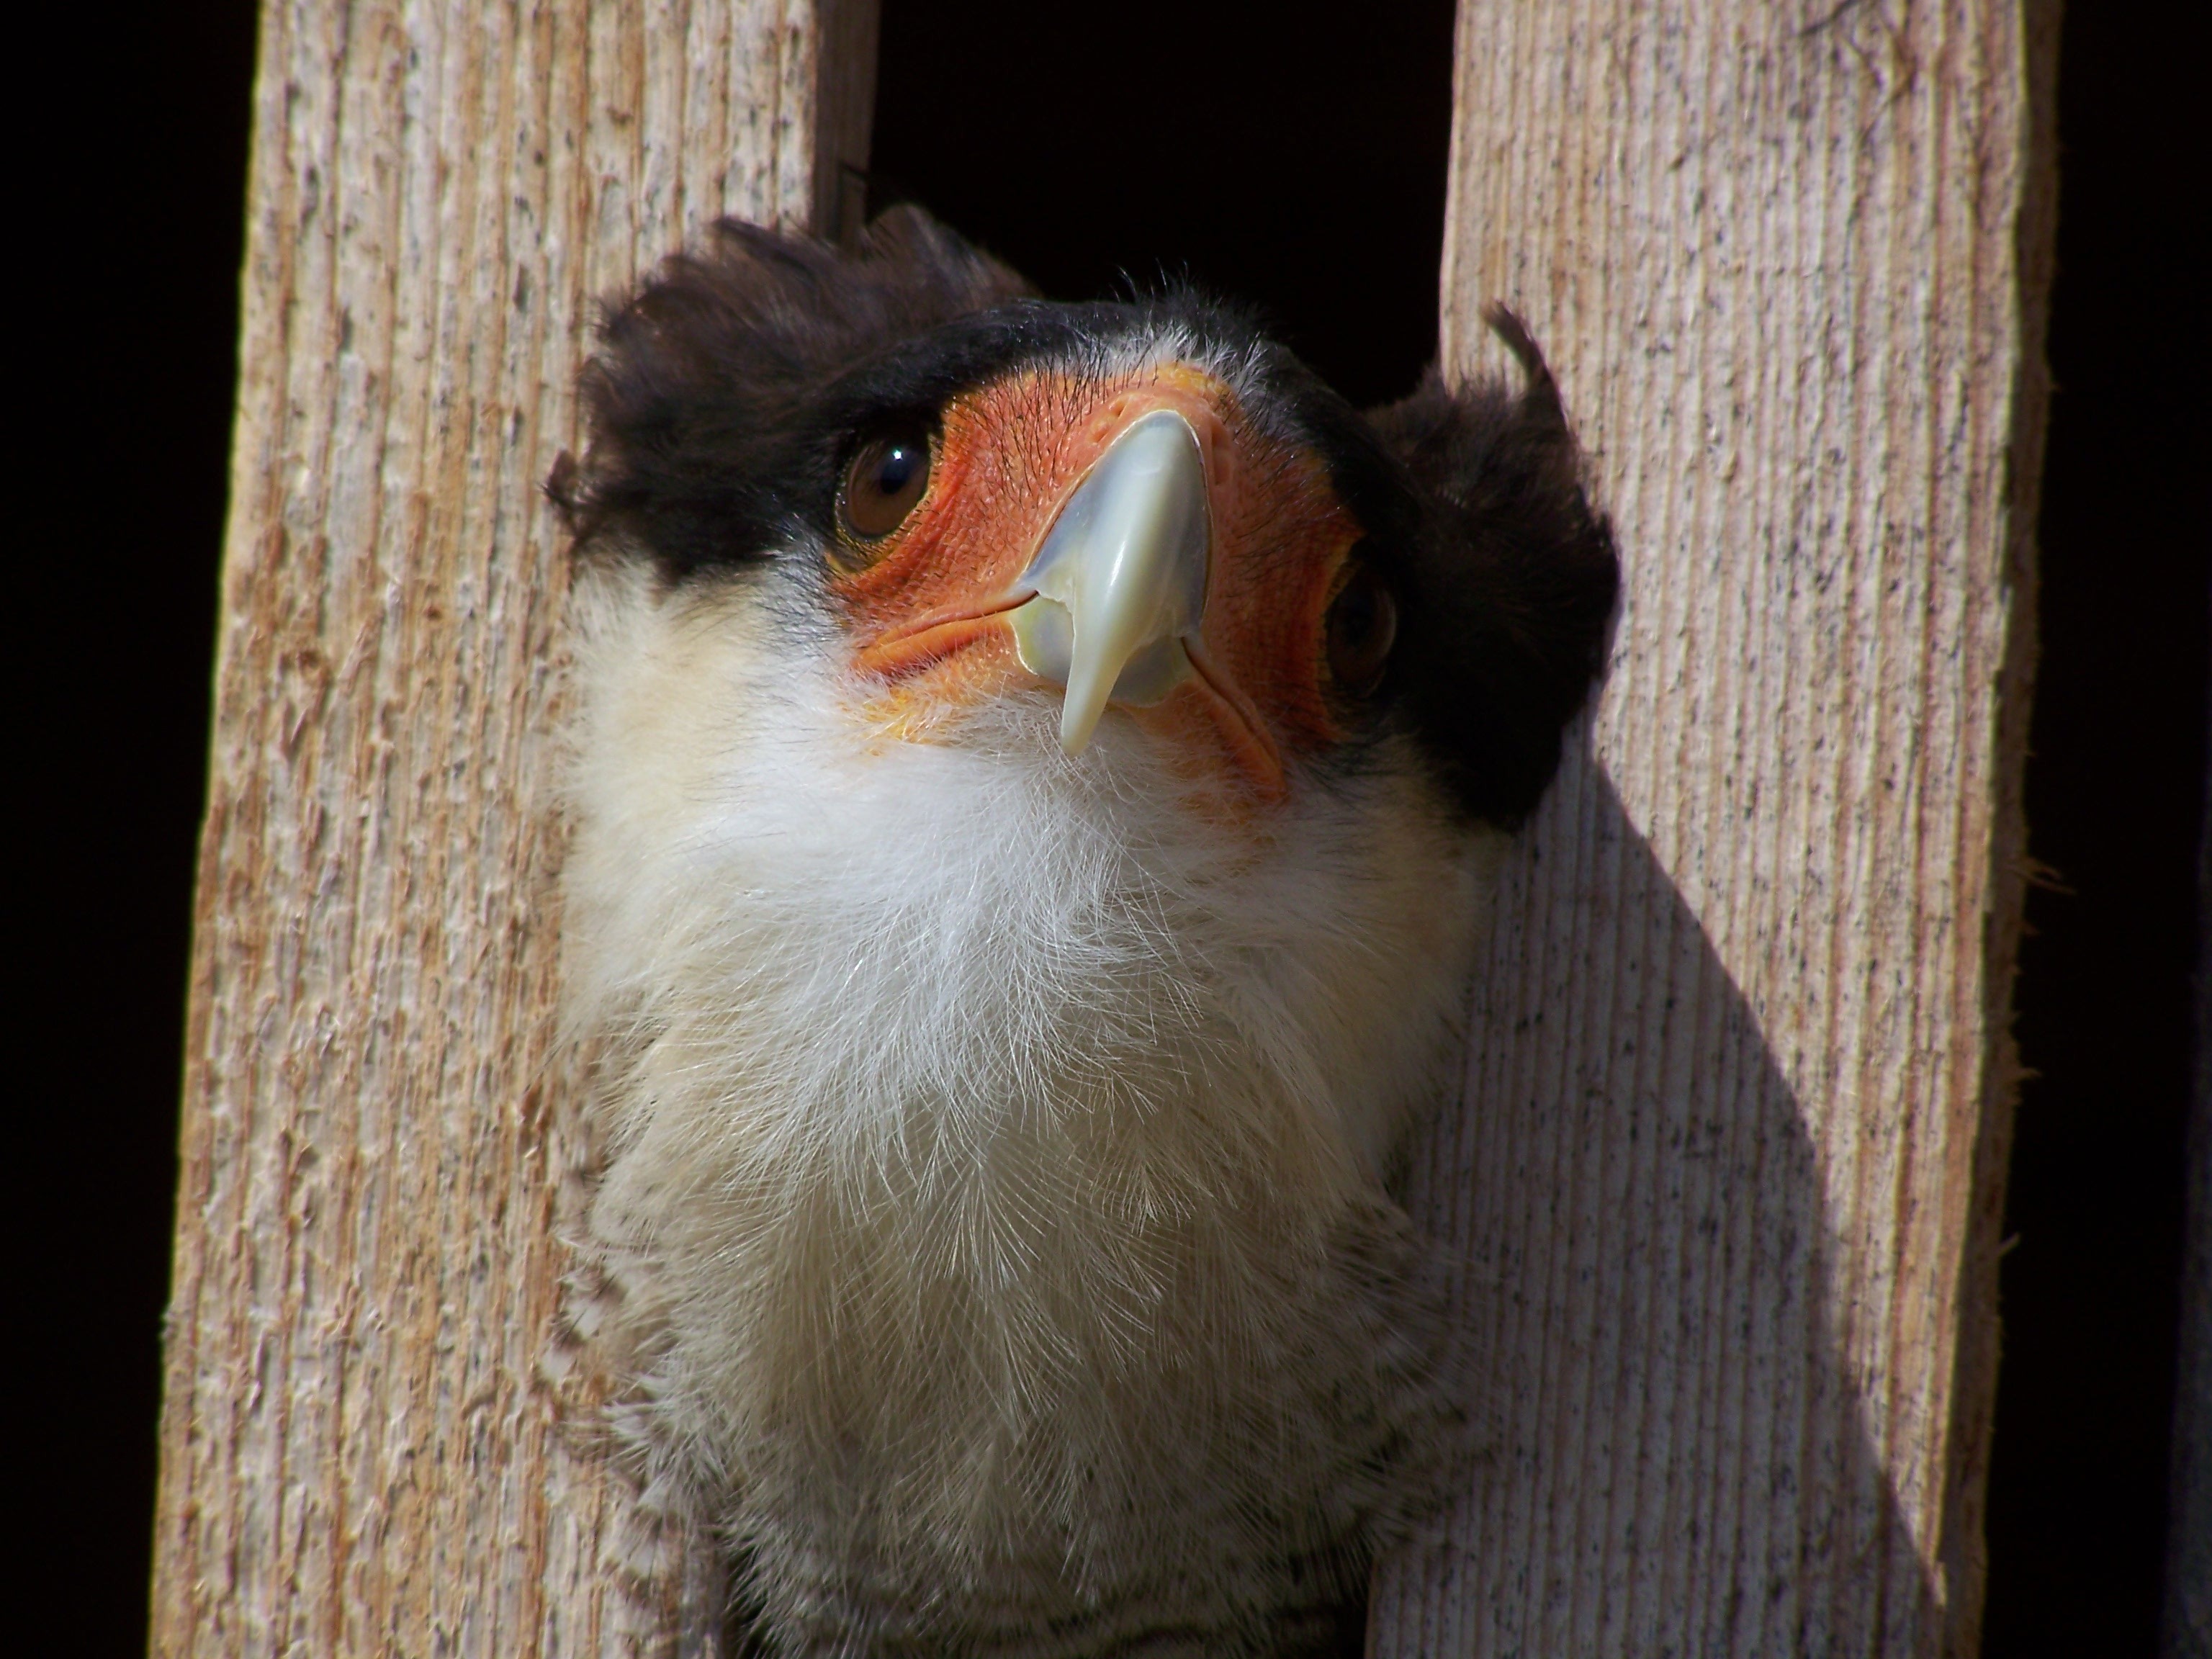
bird, wing, animal, wildlife, beak, fauna, plumage, close up, vertebrate, old world flycatcher, perching bird